Schlei

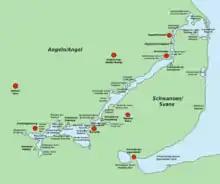
Bilingual map of the Schlei (German and Danish placenames)

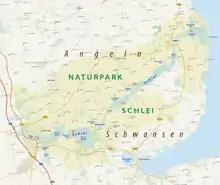
Schlei nature park

The Schlei (or ) is a narrow inlet of the Baltic Sea in Schleswig-Holstein in northern Germany. It stretches for approximately 20 miles (32 kilometers) from the Baltic near Kappeln and Arnis to the town of Schleswig. Along the Schlei are many small bays and swamps. It separates the Angeln peninsula to the north from the Schwansen peninsula to the south.